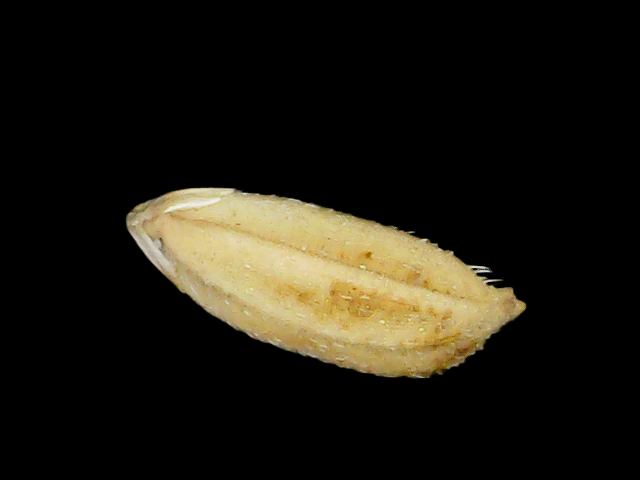
Rice variety: Bd33